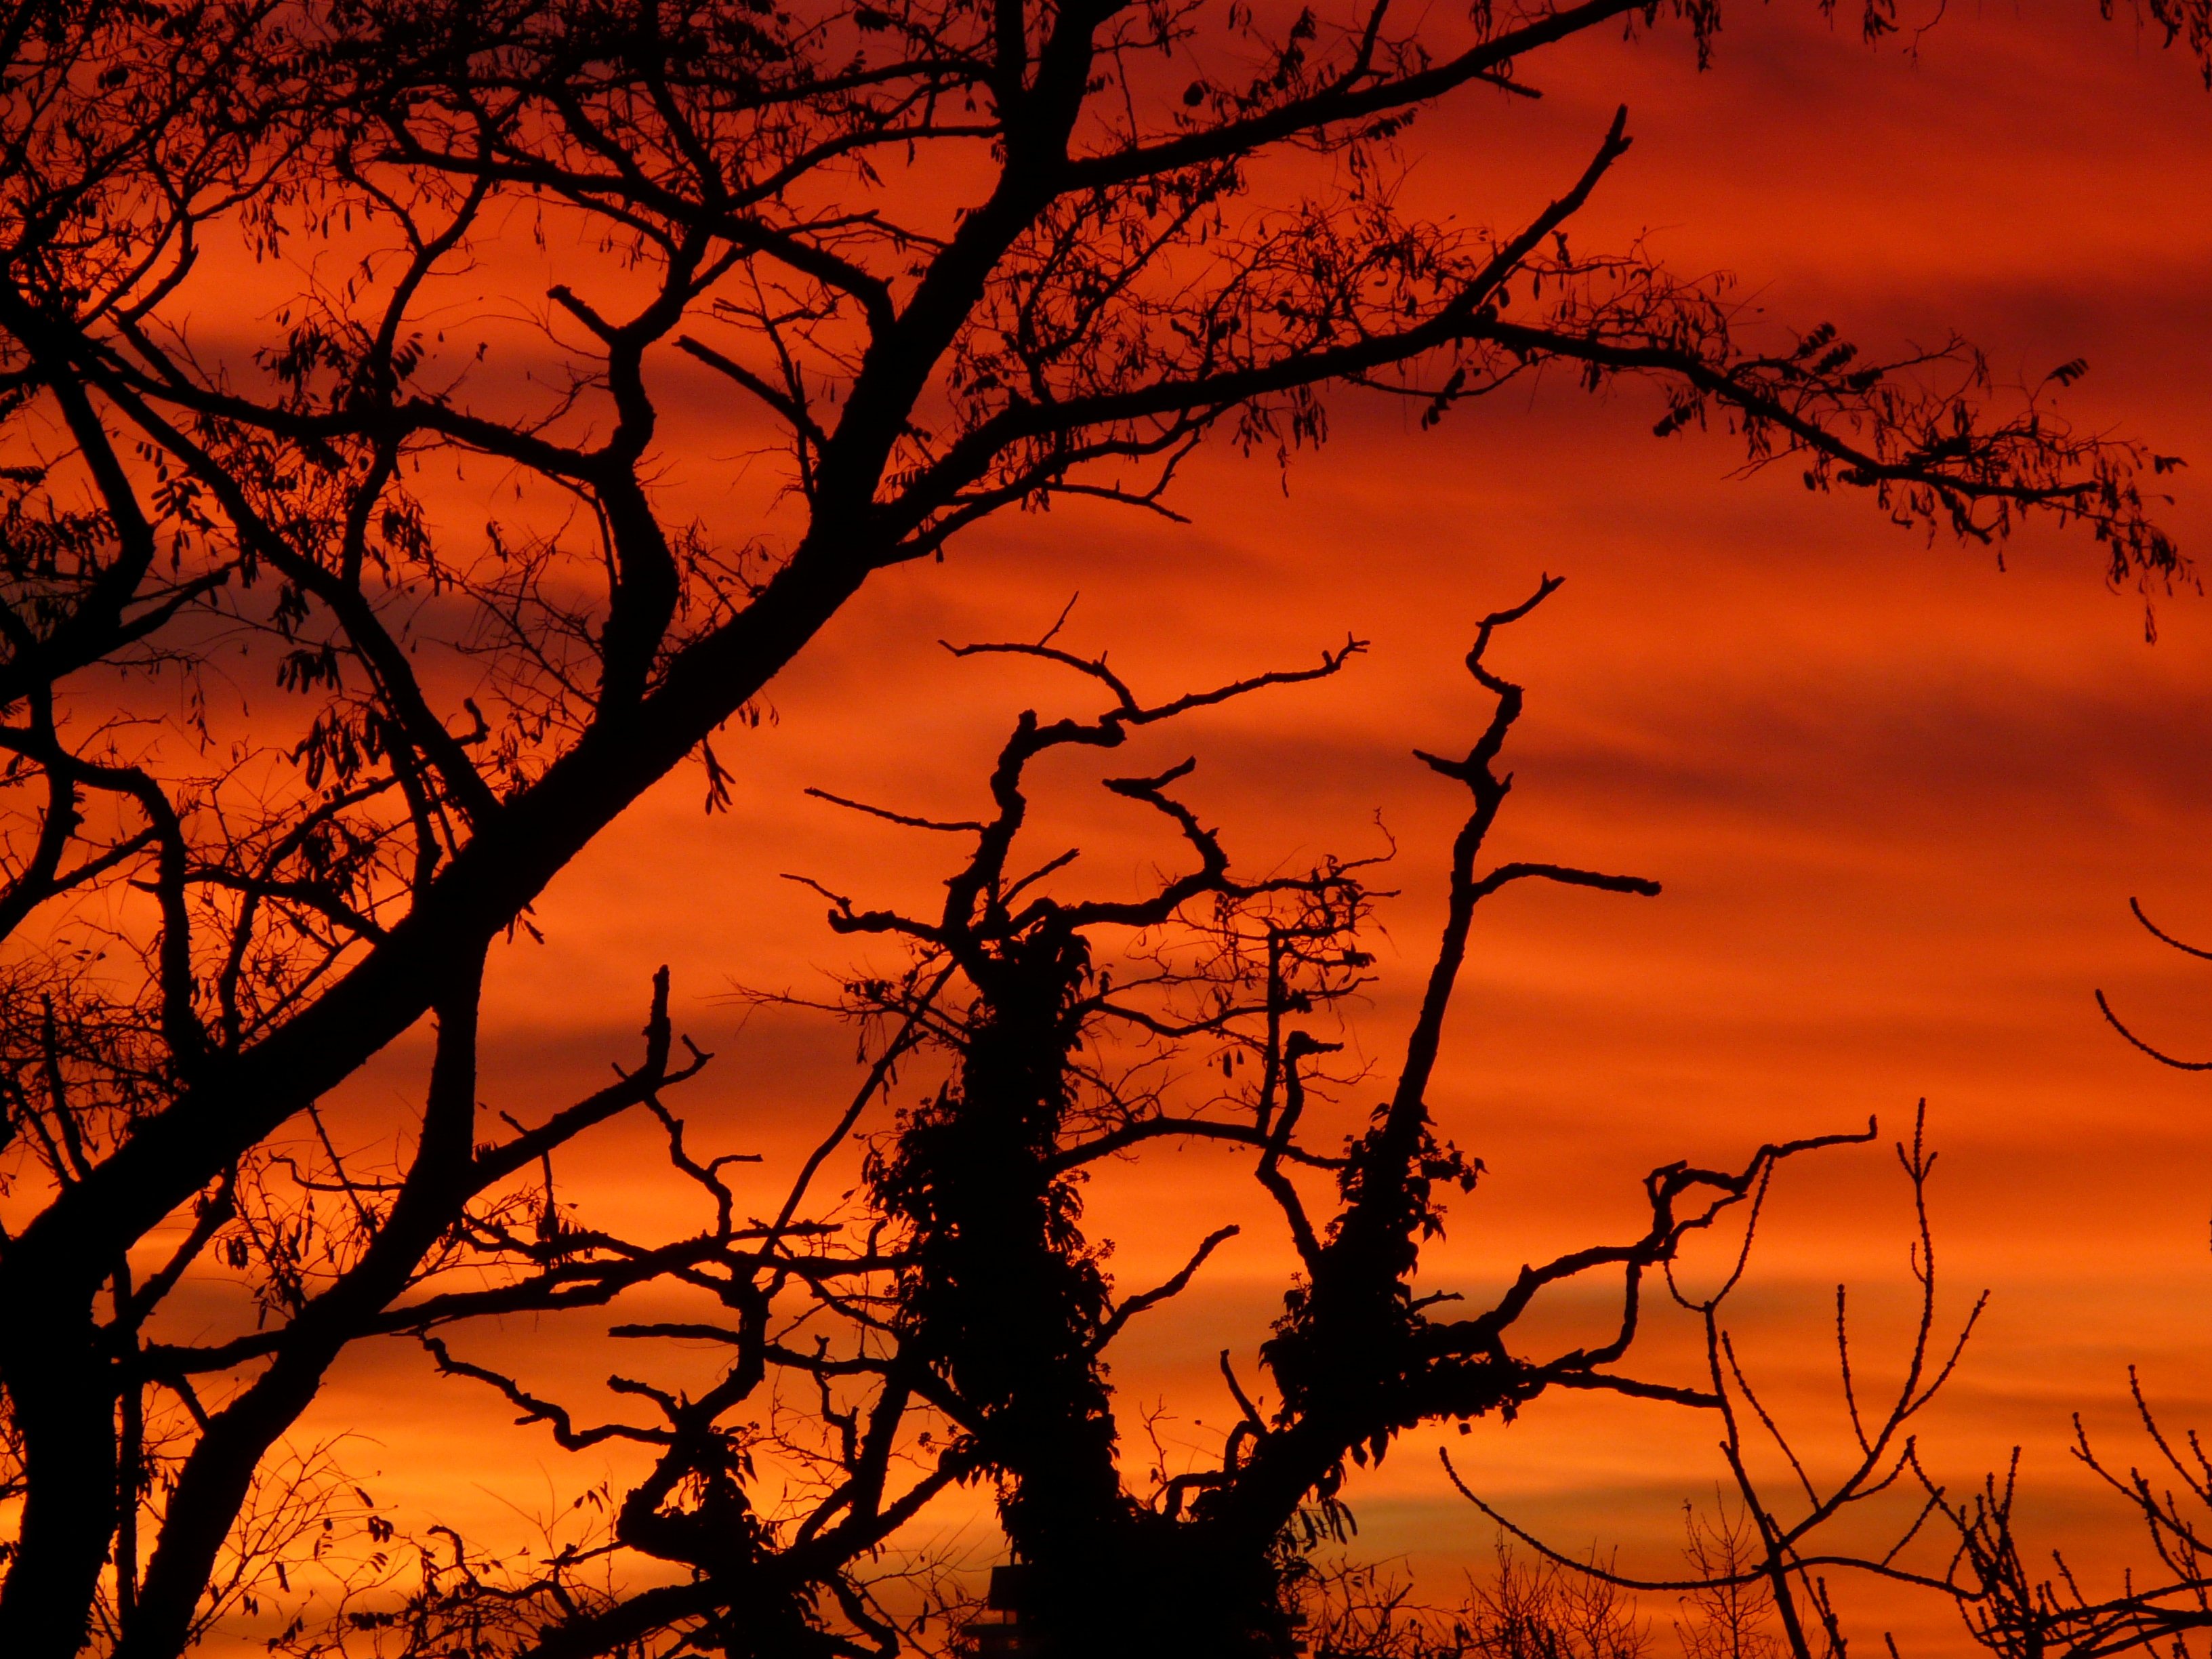
tree, nature, branch, sky, sun, sunrise, sunset, prairie, morning, dawn, atmosphere, dusk, evening, color, romantic, glow, colorful, savanna, clouds, acacia, afterglow, embers, atmospheric phenomenon, red sky at morning